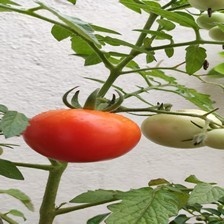
Label: tomato